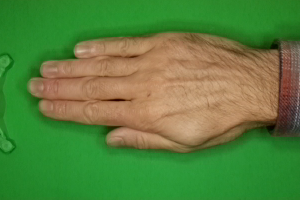
Label: paper